Jerrod Carmichael

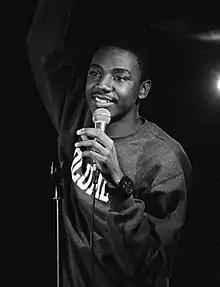
Carmichael performing in May 2013

Rothaniel Jerrod Carmichael (born April 6, 1987) is an American comedian, actor, writer, and filmmaker.